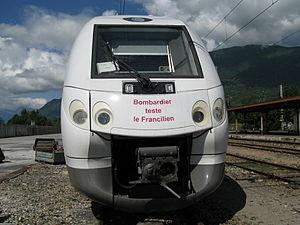
La Z 50000, également appelée Francilien, ou NAT, est une rame automotrice conçue dans les années 2000 pour équiper, en Île-de-France, les lignes de banlieue du réseau Transilien, au départ de la gare du Nord, de la gare de l'Est et de la gare Saint-Lazare en remplacement, notamment, des rames inox Z 6100 surnommées les « p'tits gris ».